Shikharji

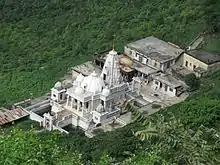
Aerial view of Jal Mandir

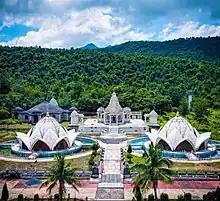
Shwetambar Lotus temple of Lord Parshwanath at foothills of Parasnath hill

Shikharji is considered as the most important pilgrimage centre by both the Digambara and Śvētāmbara sects of Jainism and the jurisdiction of the main temples is shared by both sects.